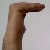
The image shows a hand gesture representing a space in Indian Sign Language.